Vivian Maier

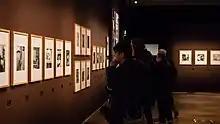
Vivian Maier show in Dunker Culture House in Helsingborg 2016.

In 2007, two years before she died, Maier failed to keep up payments on storage space she had rented on Chicago's North Side. As a result, her negatives, prints, audio recordings, and 8 mm film were auctioned. Three photo collectors bought parts of her work: John Maloof, Ron Slattery and Randy Prow. Maier's photographs were first published on the internet in July 2008 by Slattery, but the work received little response.